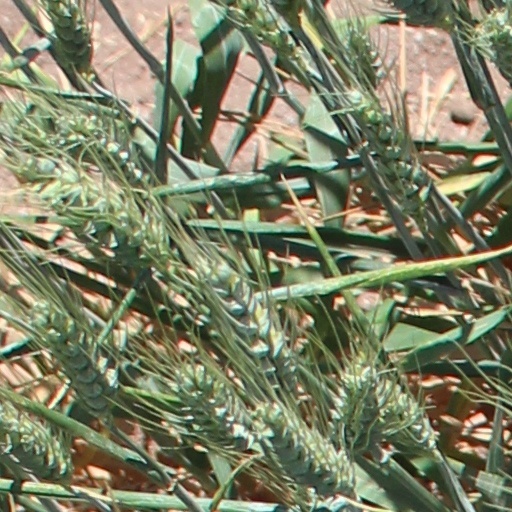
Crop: wheat